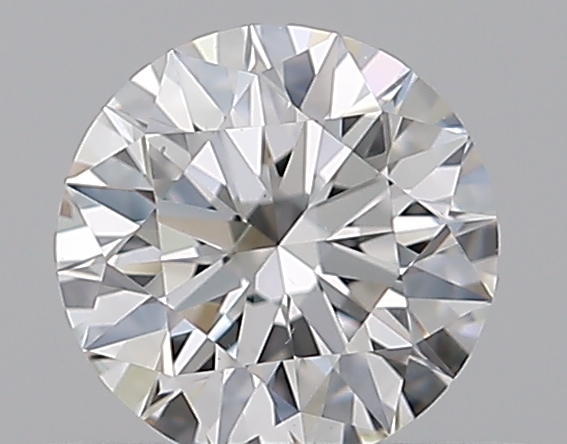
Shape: round
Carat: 0.5
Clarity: VS2
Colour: G
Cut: EX
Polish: EX
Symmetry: EX
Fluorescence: N
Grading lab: GIA
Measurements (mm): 5.08 x 5.11 x 3.15